Račna Karst Field

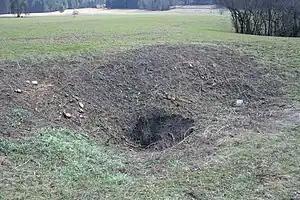
An estavelle in the Račna Karst Field

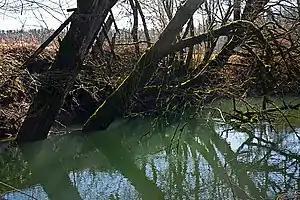
Bank of Šica Creek

The hydrology of the area consists mainly of three rivers. The Dobravka River is a continuation of two non-karst streams: Grosupeljščica Creek and Podlomščica Creek. It meanders for nearly through the karst field and then disappears into the ground. Both of the true karst streams, Zelenka Creek and Šica Creek, originate at karst springs on the edge of the karst field and then flow across it from the west toward the east. Zelenka Creek meanders through the karst field for and is dry during periods of drought. Šica Creek is fed by two springs at its source and meanders for . During flooding all three watercourses flow together and flow into Inlet Cave at the southeast end of the karst field. Sometimes, when the water does not drain quickly enough, a karst lake forms, reaching as far as the first houses in Velika Račna. The road connecting the region to Grosuplje also often floods, and on 24 October 1993 a flood lasting three weeks flooded the fire station in Velika Račna. All of the water that drains on the east edge of the karst field flows underground to Krka Cave, the source of the Krka River, which is about away as the crow flies. Because water covers potential farmland for part of the year, barriers have been built at both sinkholes into Inlet Cave to catch branches and other debris and allow the water to drain faster. Karst hydrology studies have shown that narrow areas in the depths of the cave that are inaccessible to human exploration are a significant factor in the speed of drainage through the sinkholes.